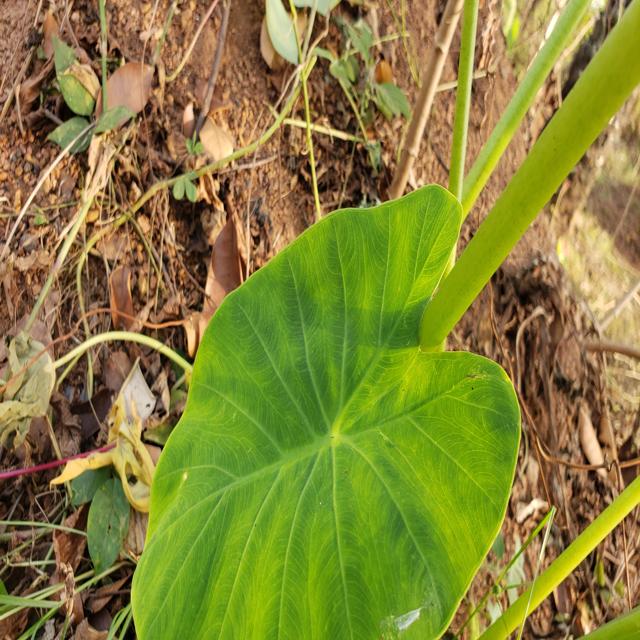
Label: Healthy